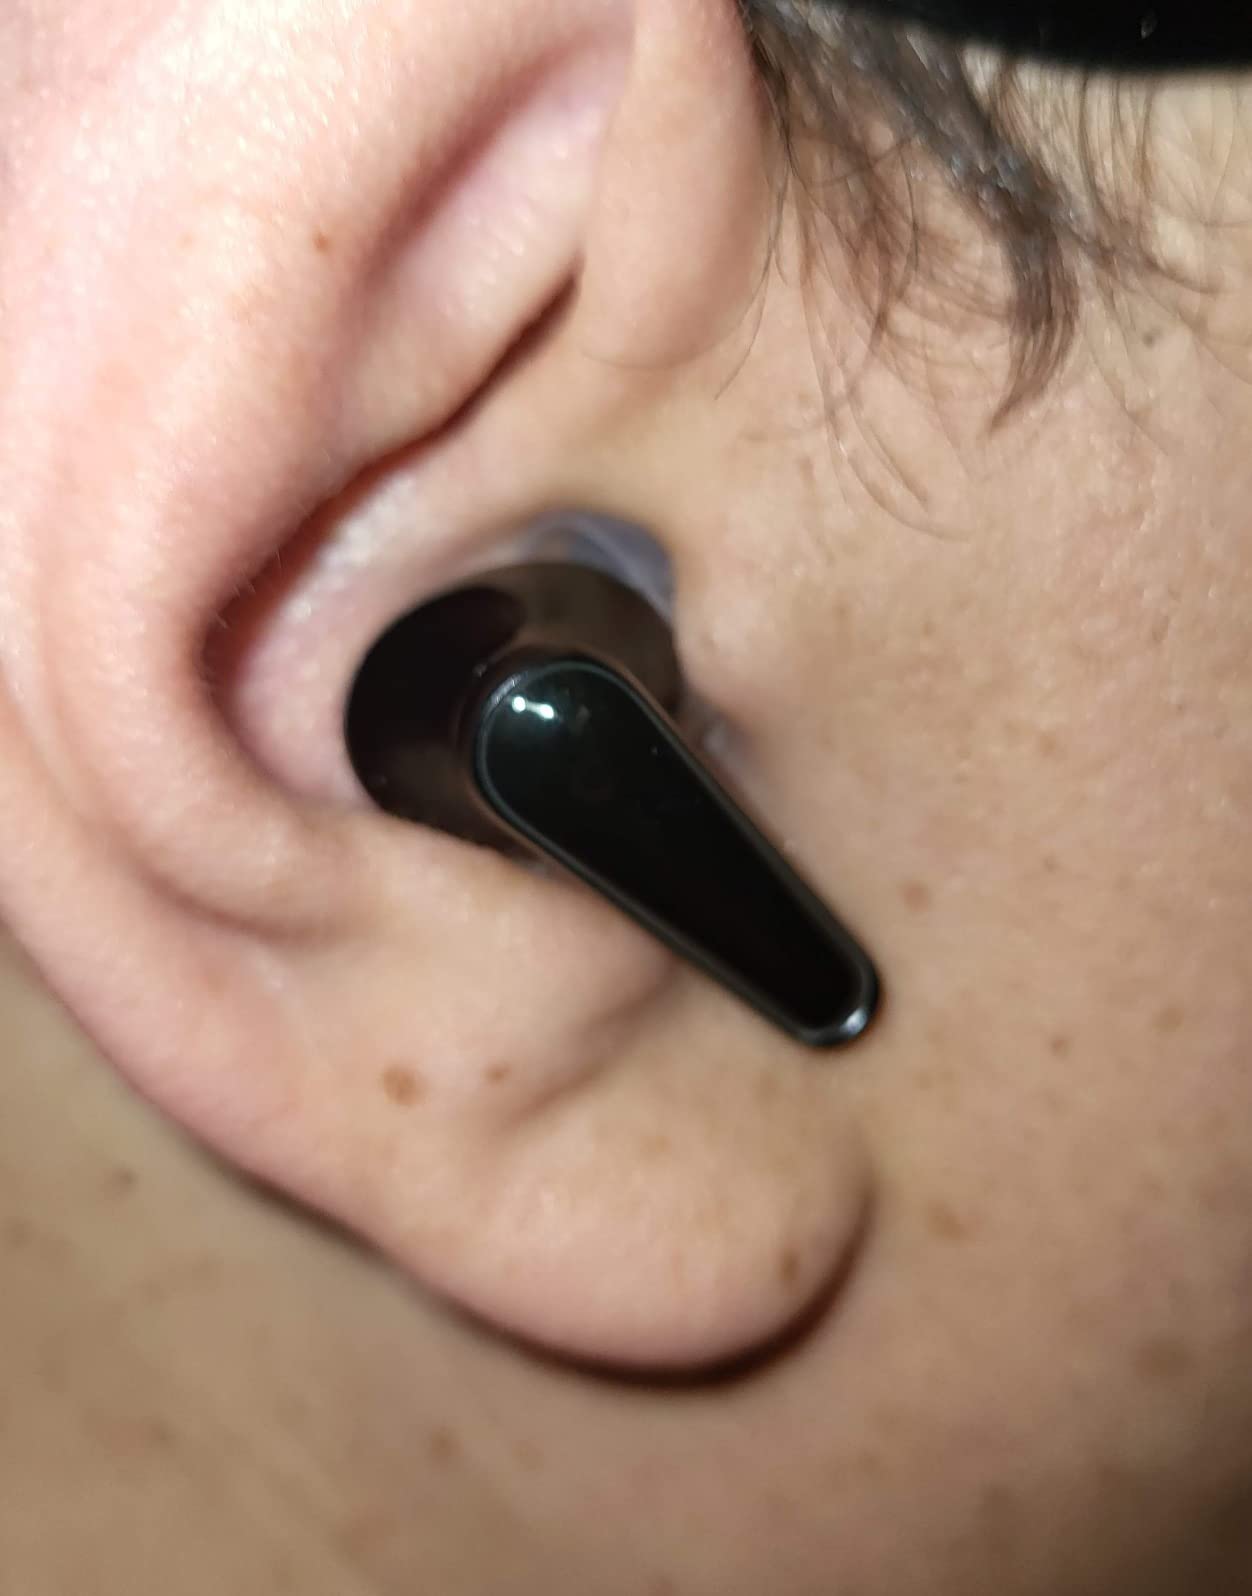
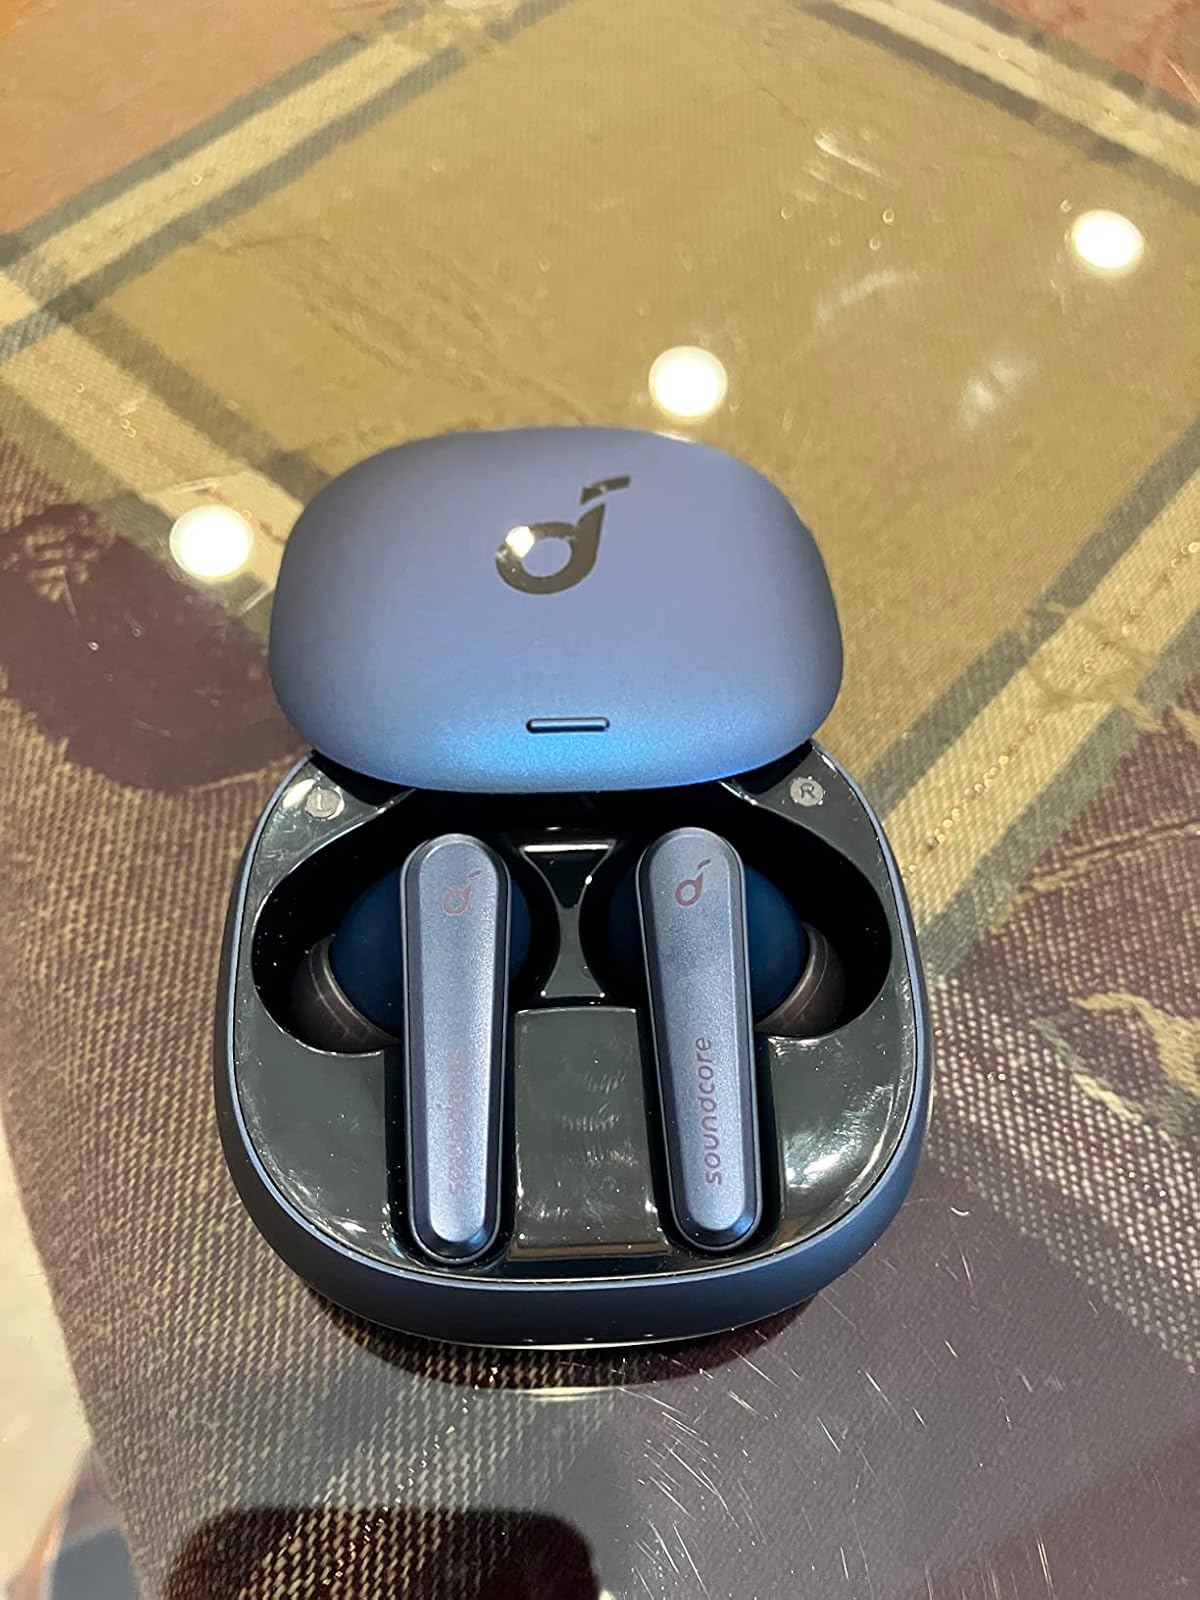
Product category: earbuds
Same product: no